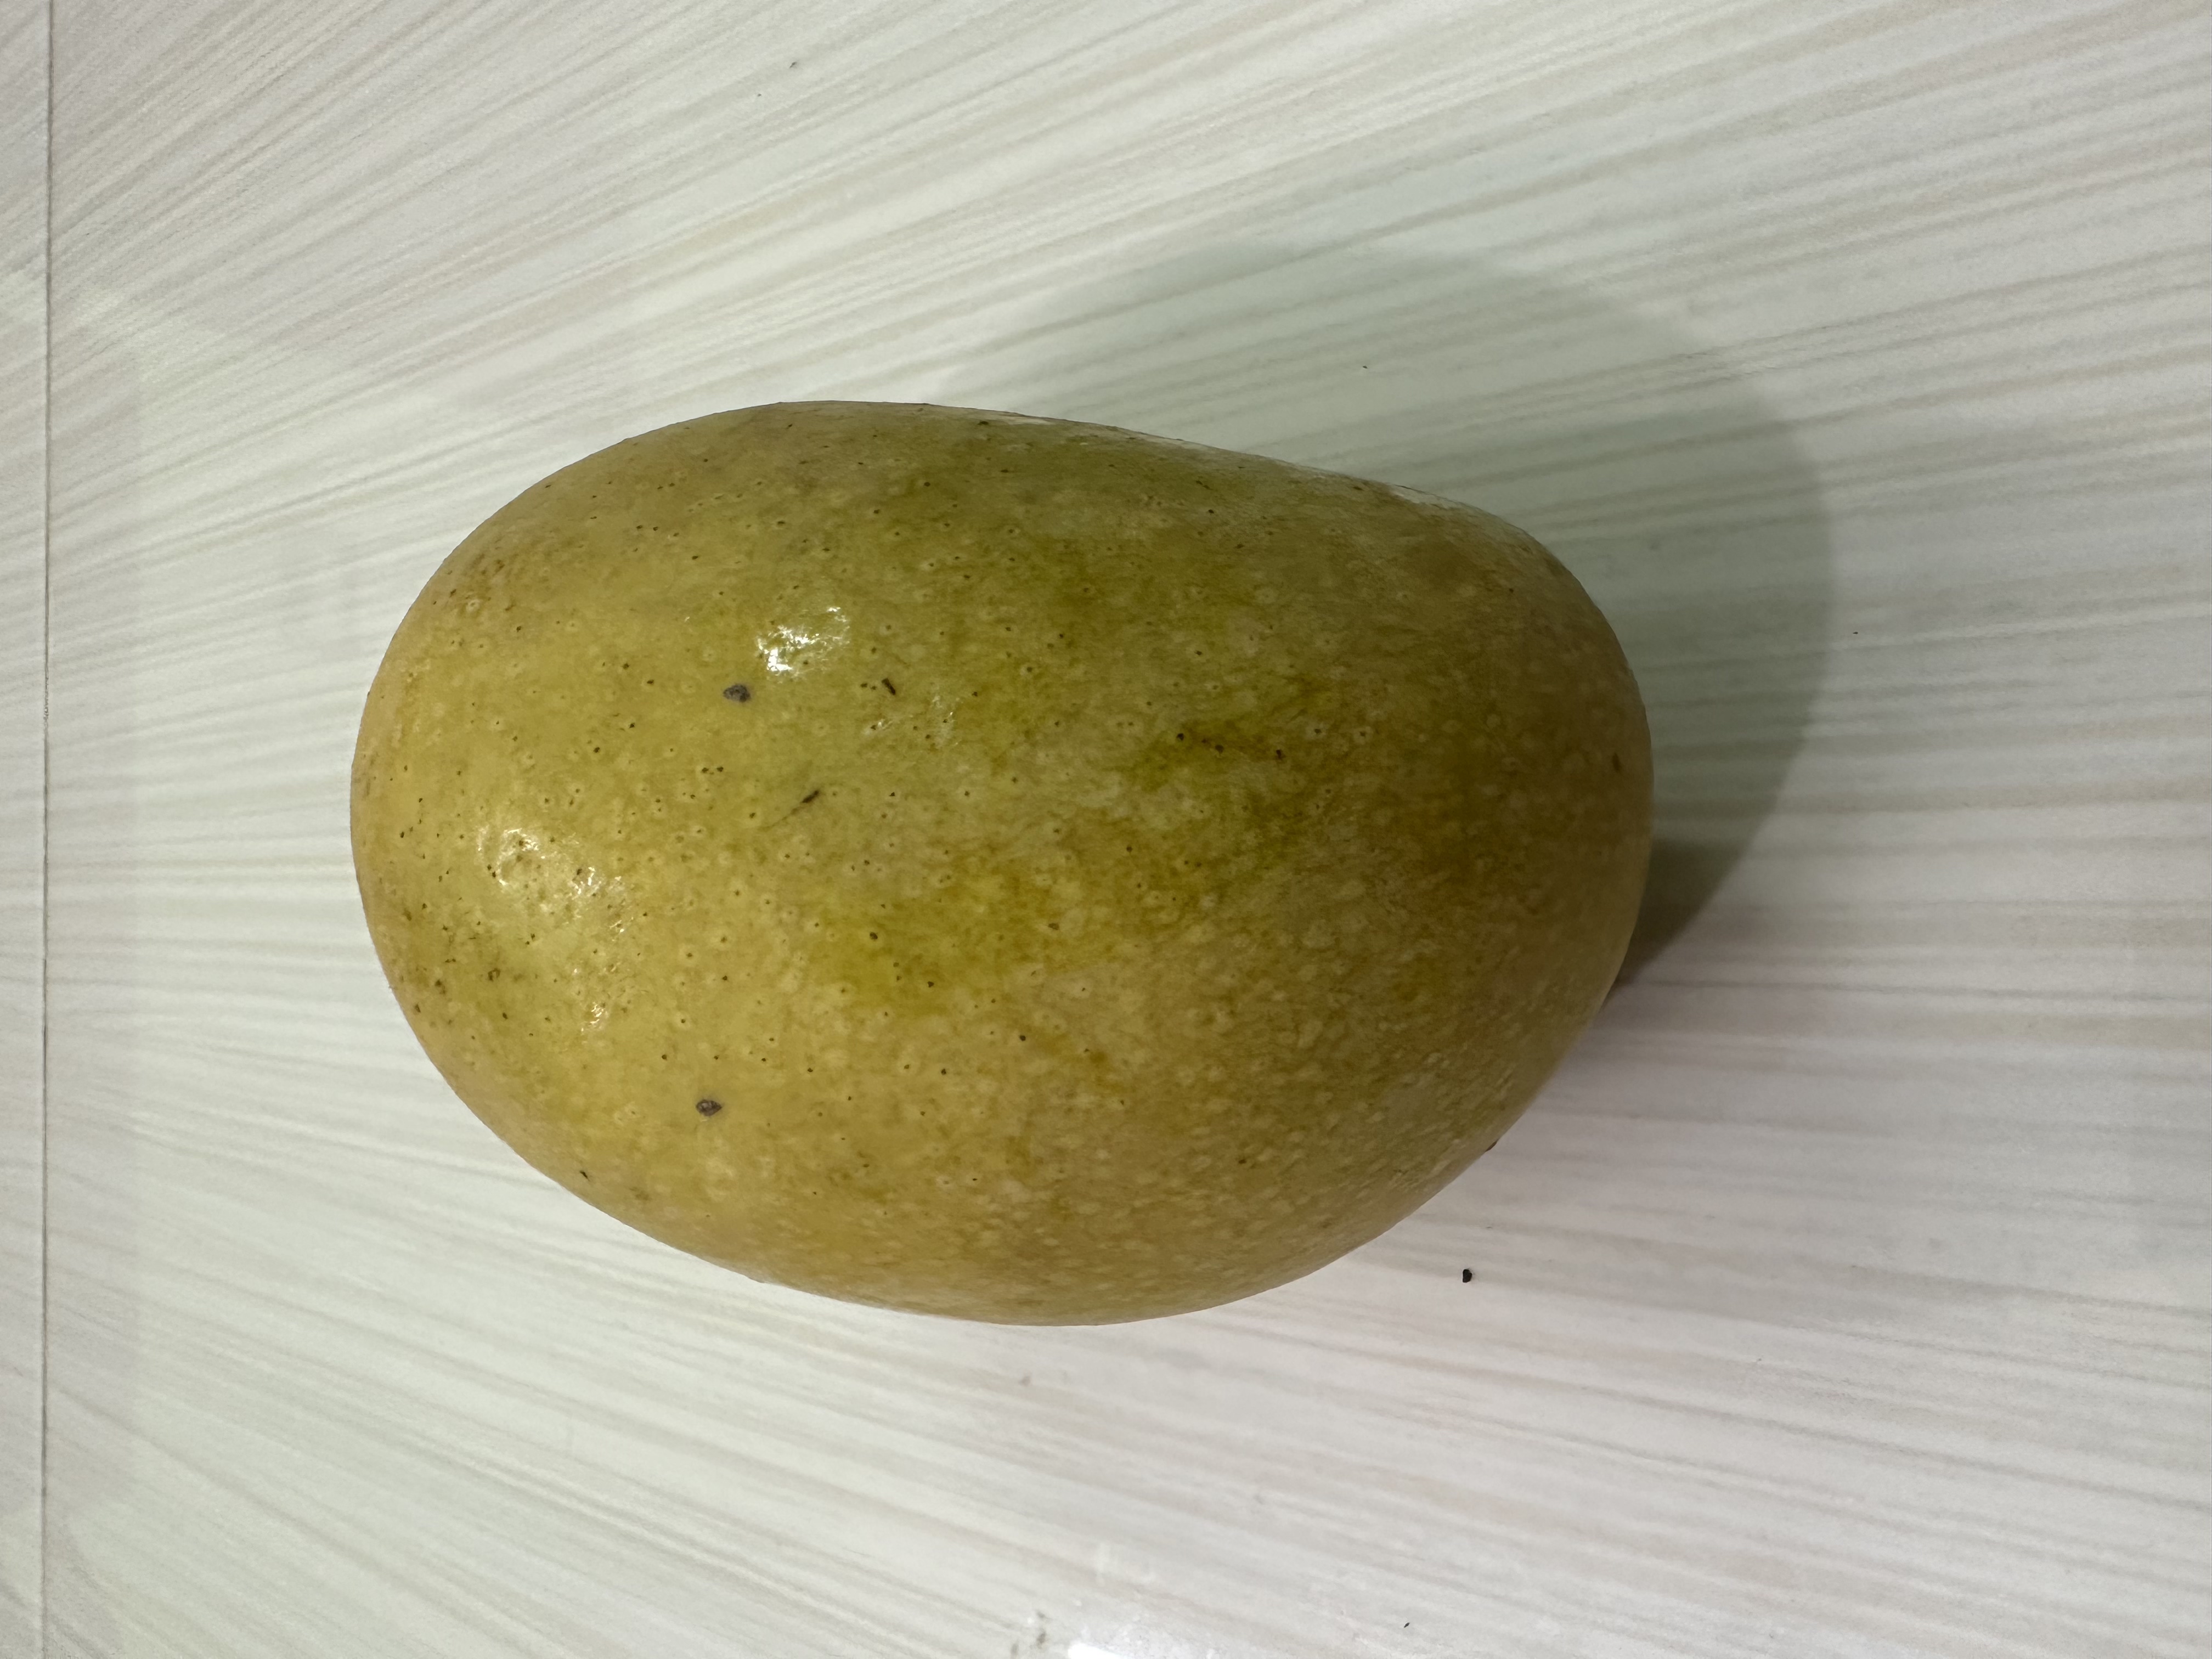
Mango variety: Kanchon Langra